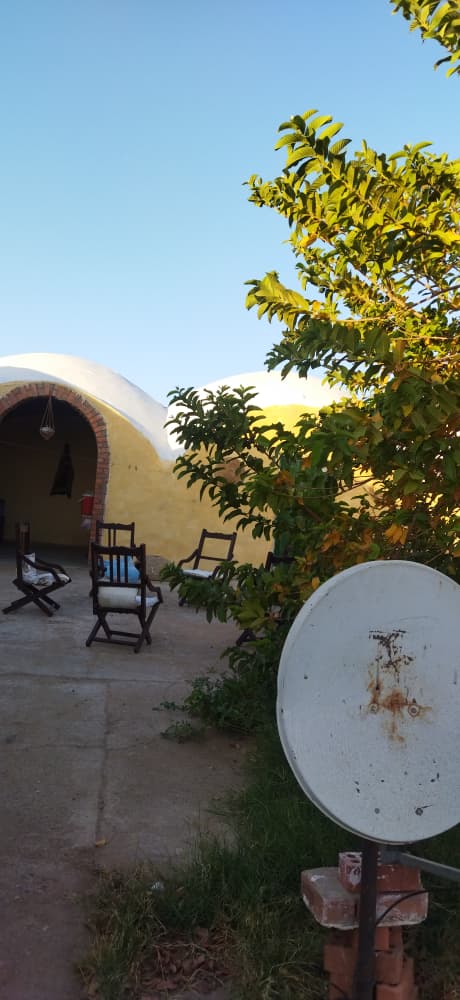
الوصف بالفصحى: ساحة مع كراسي و شجرة و طبق هوائي
الوصف بالعامية السودانية: حوش فيهو كراسي و شجرة و طبق
التصنيف: Local Culture & Objects